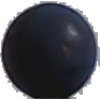
Label: blue_grape